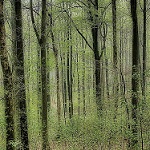
Label: forest